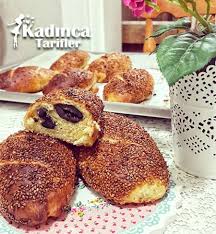
Yemek: simit